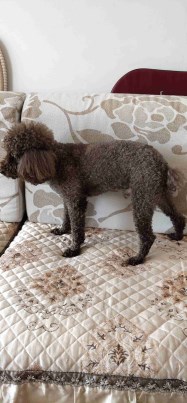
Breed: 7449-n000128-teddy